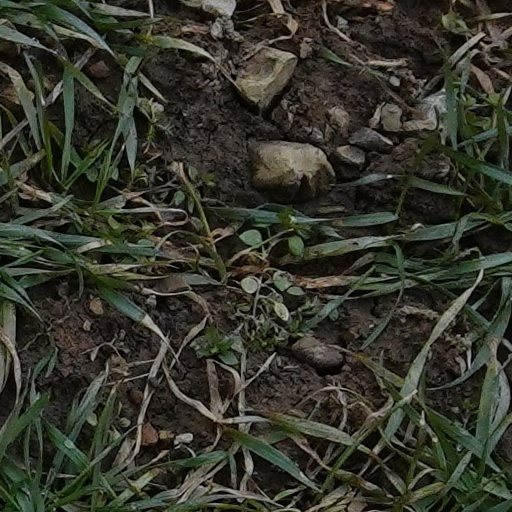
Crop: wheat